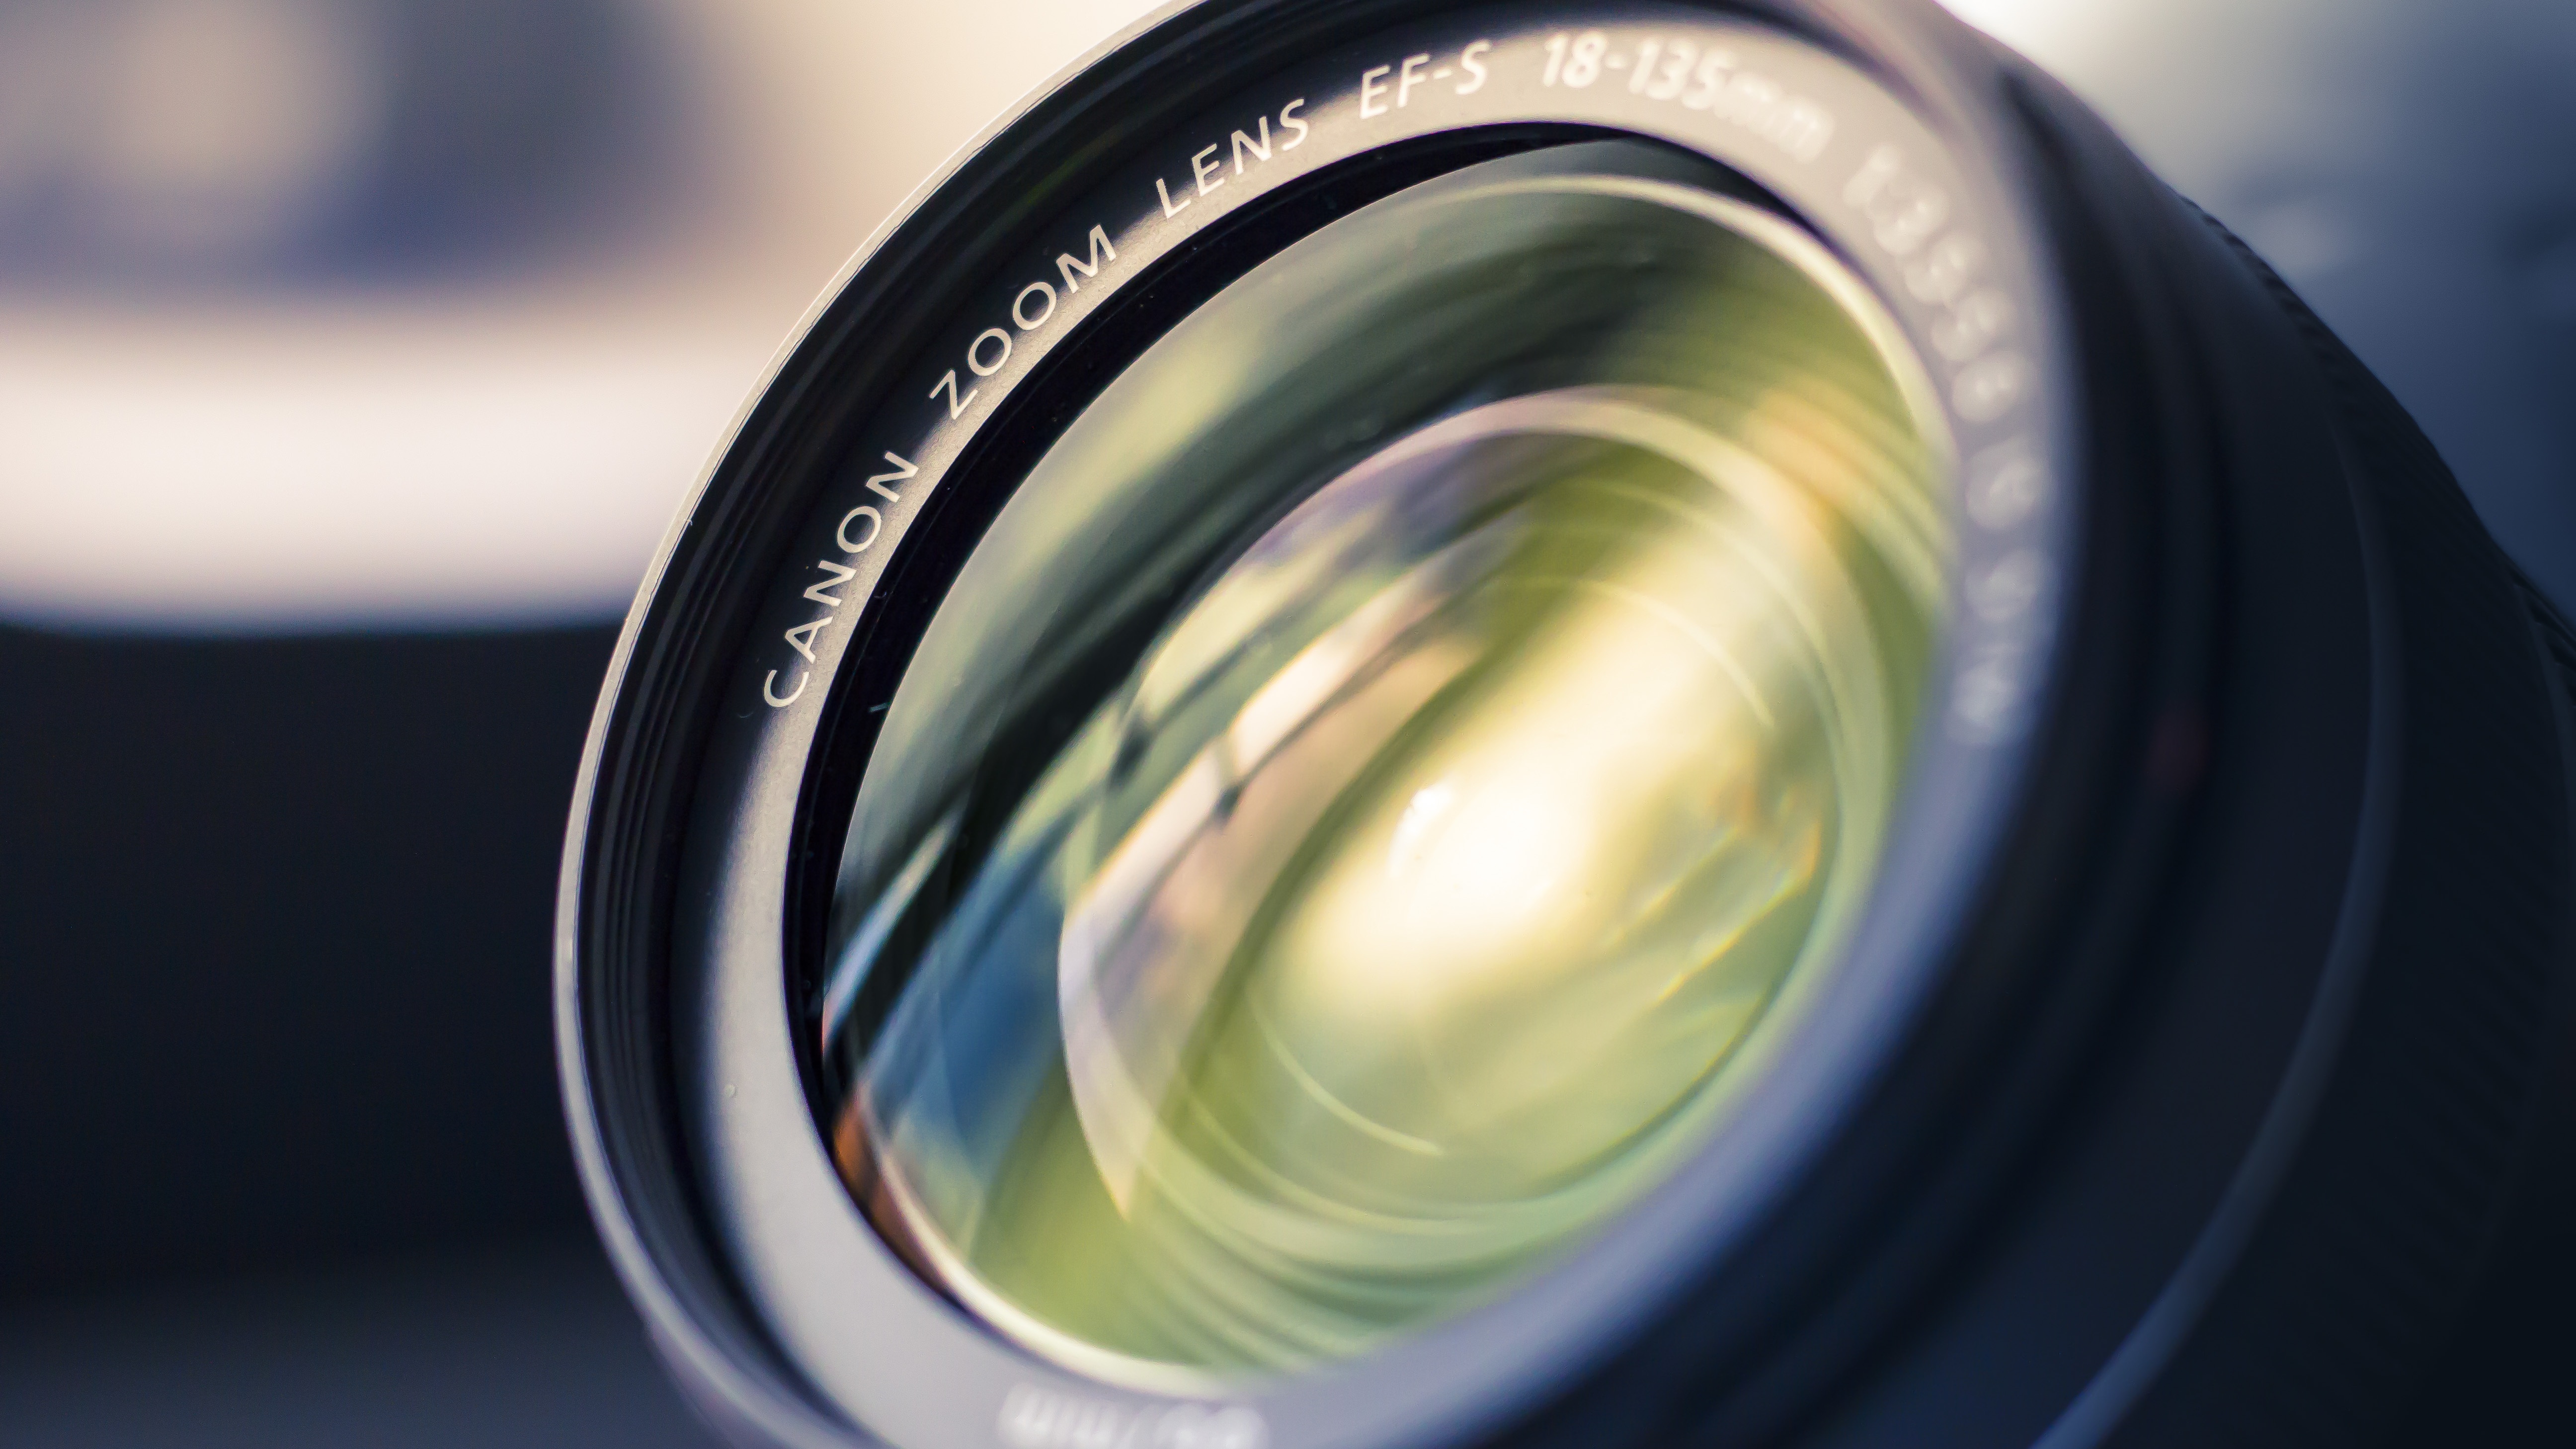
light, camera, photography, wheel, green, lens, equipment, color, macro, shutter, circle, close up, reflex camera, digital camera, focus, eye, digital, zoom, camera lens, photographic, macro photography, fisheye lens, single lens reflex camera, cameras optics